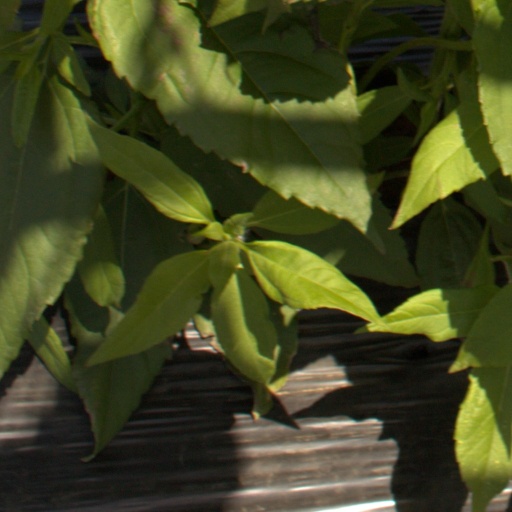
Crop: Jerusalem artichoke